Deutsche Tourenwagen Masters

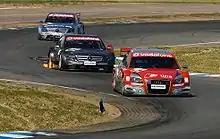
Oschersleben 2007: Rockenfeller, Häkkinen and Spengler

Previously Hankook and Dunlop were the tyre partner and supplier of DTM from 2000 to 2010 seasons (Dunlop) and 2011 to 2020 seasons (Hankook), carrying the SP Sport Maxx (Dunlop 2000–2010) and Ventus (Hankook 2011–2020) brands respectively. The DTM runs the bespoke compounds and same size as LMP and GT cars since 2000 and re-profiled in 2012. The current front tyre sizes are 300/680-R18 (11.8/26.8-R18) and the rear tyre sizes are 320/700-R18 (12.6/27.9-R18) (previously front tyre sizes were 240/650-R18 (9.45/25.6-R18) and the rear tyre sizes were 280/660-R18 (11.0/25.6-R18) in 2000–2003 later front tyre sizes were 265/660-R18 (10.4/25.9-R18) and the rear tyre sizes were 280/660-R18 (11.0/25.9-R18) in 2004–2010 and later front tyre sizes were 260/660-R18 (10.2/25.9-R18) and the rear tyre sizes were 280/660-R18 (11.0/25.9-R18) in 2011). The compounds of Hankook Deutsche Tourenwagen Masters tyres are currently only one dry slick compound (standard prime hard) and one wet treaded compound (full-wet only). Option tyres were used as a soft compound in 2013–2014 seasons.